Elio Martusciello

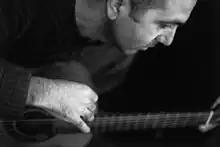

Elio Martusciello (born 23 November 1959, Naples, Italy) is an Italian experimental music composer and performer, principally on guitar and computer. He has studied photography with Mimmo Jodice and visual art with Carlo Alfano, Armando De Stefano and Rosa Panaro. He is a self-taught musician/composer and teaches "electronic music" at Conservatory of Music, Napoli, Italy. His compositional aesthetics are derived from acousmatic issues, but in addition to acousmatic composition he composes for instruments and live electronics, sound installation, multi-media works, audiovisual art and computer music improvisation. He lives in Napoli, Italy.